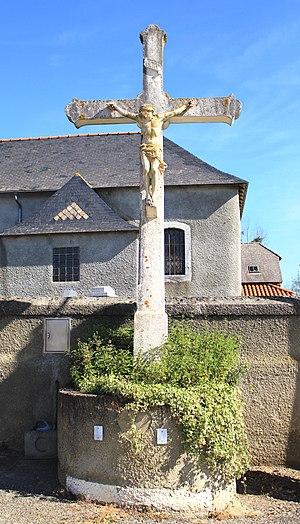
Croix de Lizos (Hautes-Pyrénées)
Lizos est une commune française située dans le département des Hautes-Pyrénées, en région Occitanie.